American Hustle

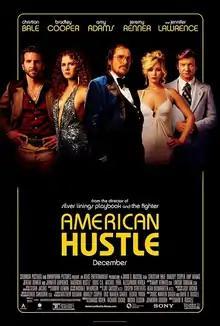
Theatrical release poster

American Hustle is a 2013 American black comedy crime film directed by David O. Russell. It was written by Eric Warren Singer and Russell and inspired by the FBI Abscam operation of the late 1970s and early 1980s. It stars Christian Bale and Amy Adams as two con artists forced by an FBI agent (Bradley Cooper) to set up an elaborate sting operation on corrupt politicians, including the mayor of Camden, New Jersey (Jeremy Renner). Jennifer Lawrence plays the unpredictable wife of Bale's character. Principal photography took place from March to May 2013 in Boston and Worcester, Massachusetts, as well as New York City.